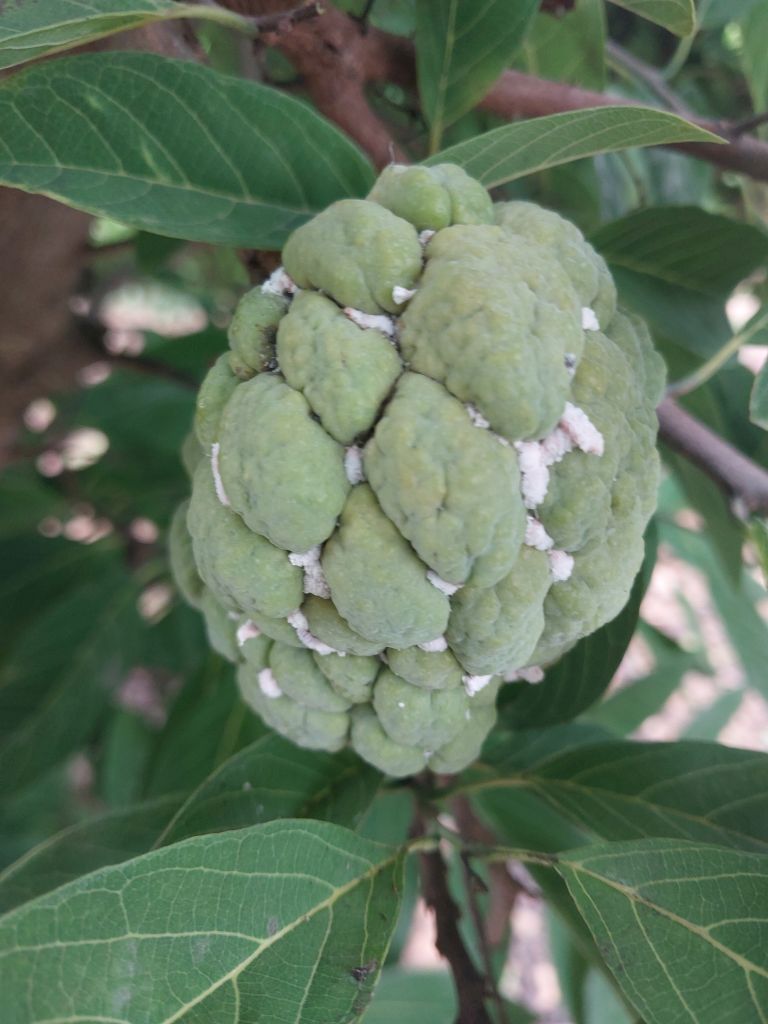
Disease label: Mealy Bug